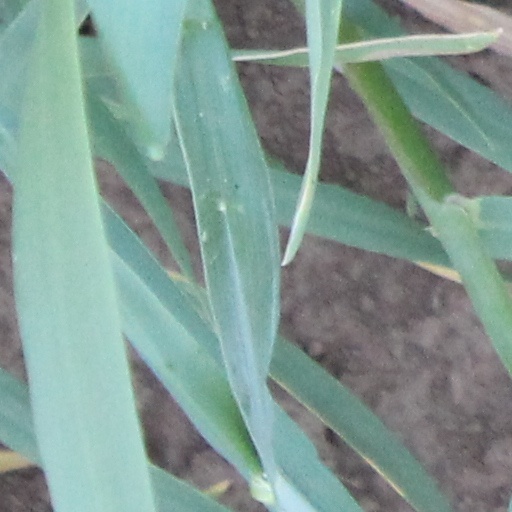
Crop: wheat